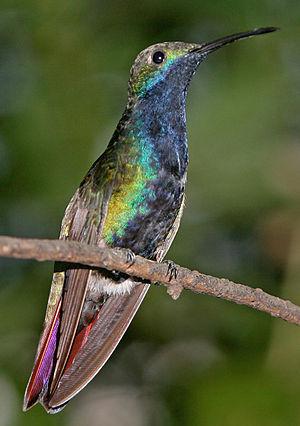
Anthracothorax est un genre d'oiseaux-mouches de la sous-famille des Trochilinae.
Le Mango à cravate noire est une espèce de colibris.